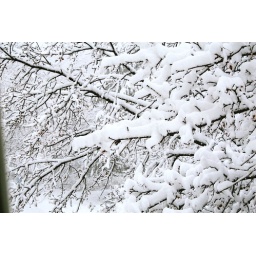
Outside my office window in West Roxbury